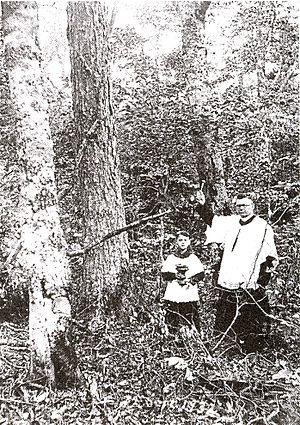
fondation d'Allardville, au Nouveau-Brunswick, par le père Jean-Joseph-Auguste Allard le 12 septembre 1932.
L'histoire de l'Acadie débute au XVIᵉ siècle. Ce territoire est toutefois déjà habité depuis au moins onze millénaires, d'abord par les Paléoaméricains. La période du grand hiatus, entre -8000 et -3000, correspond à un manque de preuves archéologiques. La culture archaïque maritime s'installe ensuite près de la mer et vit surtout des ressources halieutiques, côtoyant probablement d'autres peuples. La céramique est adoptée vers -500, à l'époque où se développent les peuples des Micmacs et des Etchemins. Ce qui est arrivé à ces derniers n'est pas connu, mais les Malécites, à qui leur sont probablement liés, occupent ensuite leur territoire.
La fondation d'une ville est l'action de bâtir le premier une ville et de la peupler.
Allardville est un DSL du comté de Gloucester, au nord-est du Nouveau-Brunswick. Il comprend aussi les hameaux de Daulnay et Jeanne-Mance.
L’Acadie est généralement considérée comme une région nord-américaine où résident environ 500 000 Acadiens. L'Acadie comprend grosso modo le nord et l'est de la province canadienne du Nouveau-Brunswick ainsi que des localités et des régions plus isolées au Québec et sur l'Île-du-Prince-Édouard et en Nouvelle-Écosse ainsi que le nord-ouest du Maine aux États-Unis. La communauté francophone de Terre-Neuve-et-Labrador, bien qu'ayant une origine différente des Acadiens, est parfois incluse dans cette définition. D'autres définitions, faisant presque toutes allusion à un territoire, comprennent en général la Louisiane – les Cadiens. La question des frontières de l'Acadie est donc fondamentale mais seules celles de la Louisiane sont reconnues. En fait, selon un certain point de vue, l'Acadie serait donc une nation sans reconnaissance explicite.